Banana Pancake Trail

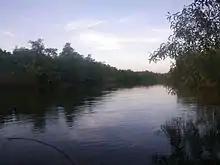
Sihanoukville section of the Banana Pancake Trail

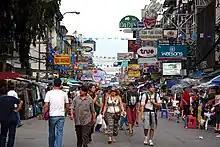
Khao San Road in Bangkok, Thailand, a notable stop on the Banana Pancake Trail

The Banana Pancake Trail is sometimes associated with backpackers who use Lonely Planet travel guides. Banana Pancake trails materialise when an influx of Western backpackers to an area leads to a rise in the number of restaurants serving comfort food adapted to Western desires.